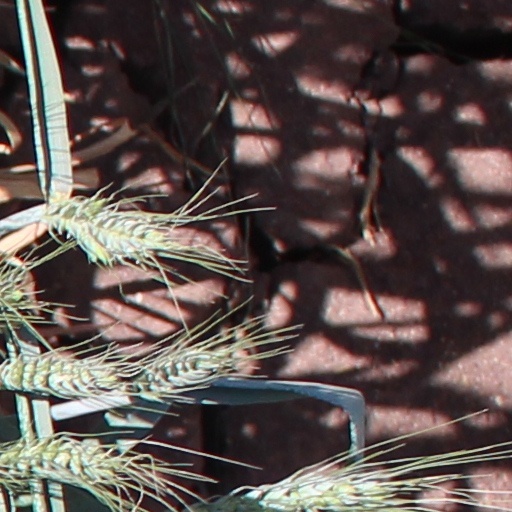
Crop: wheat